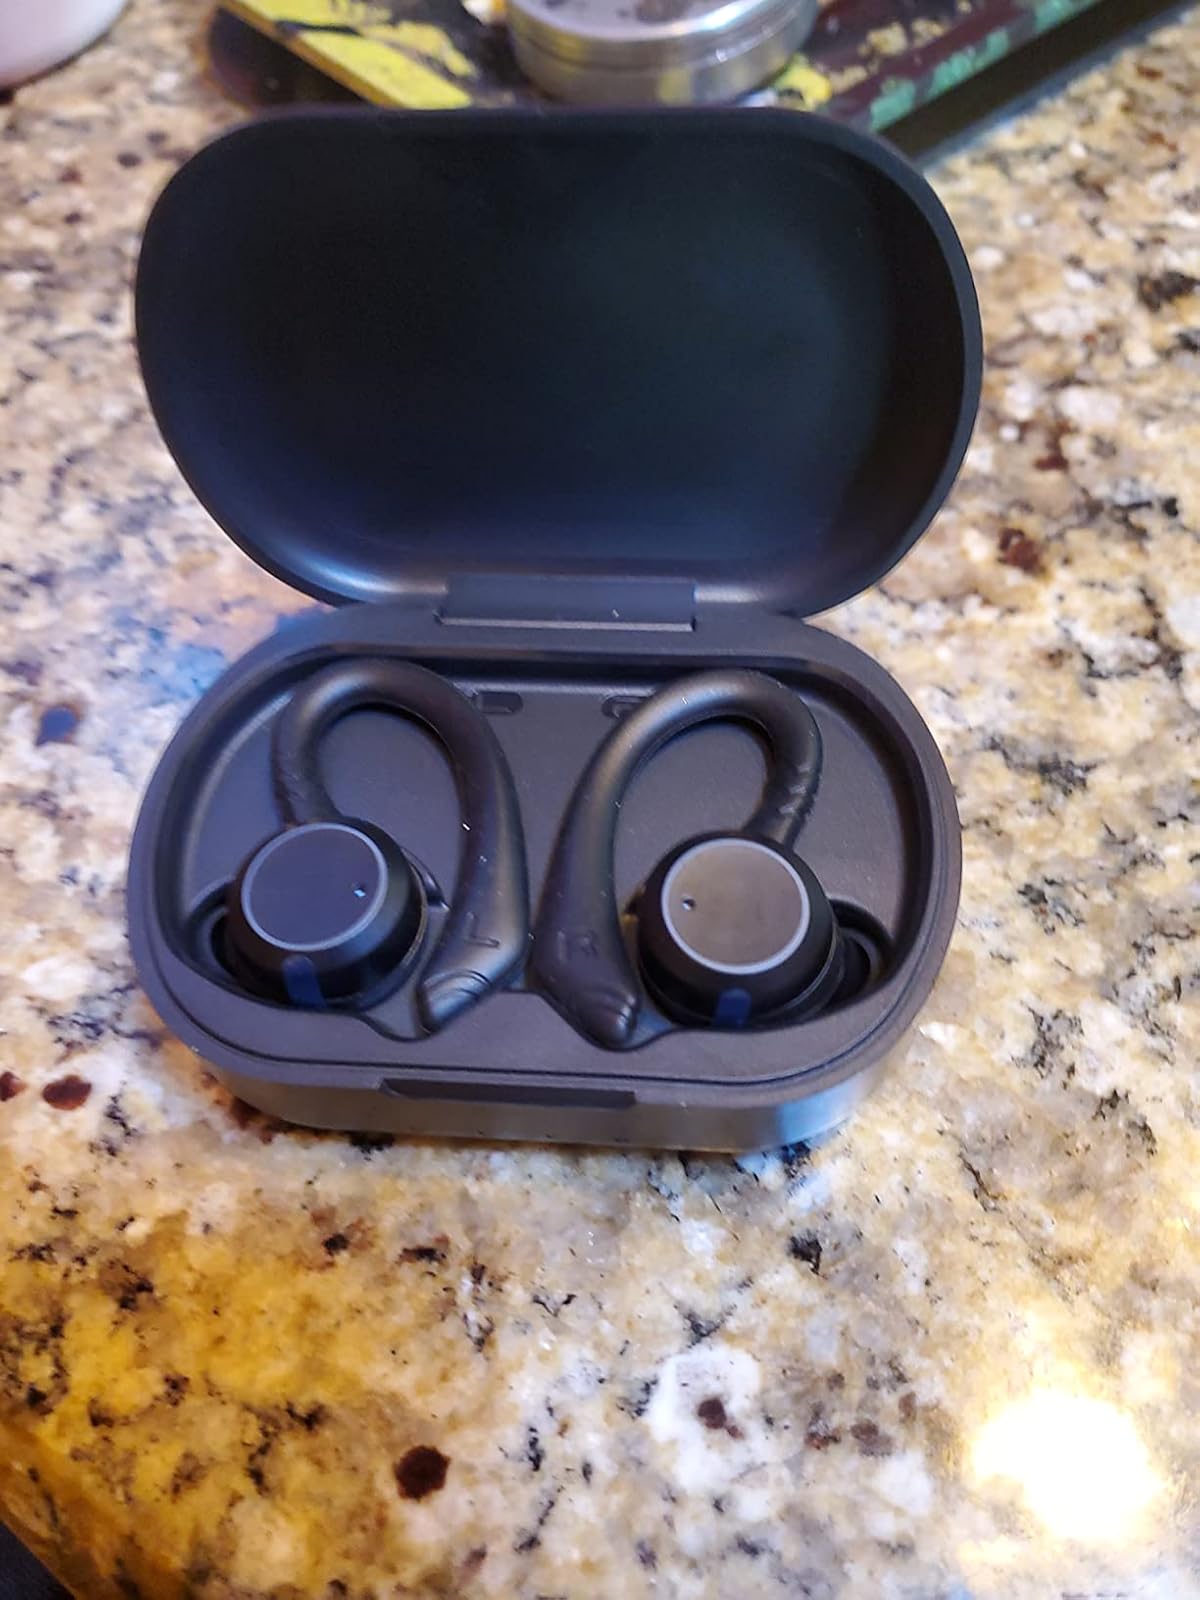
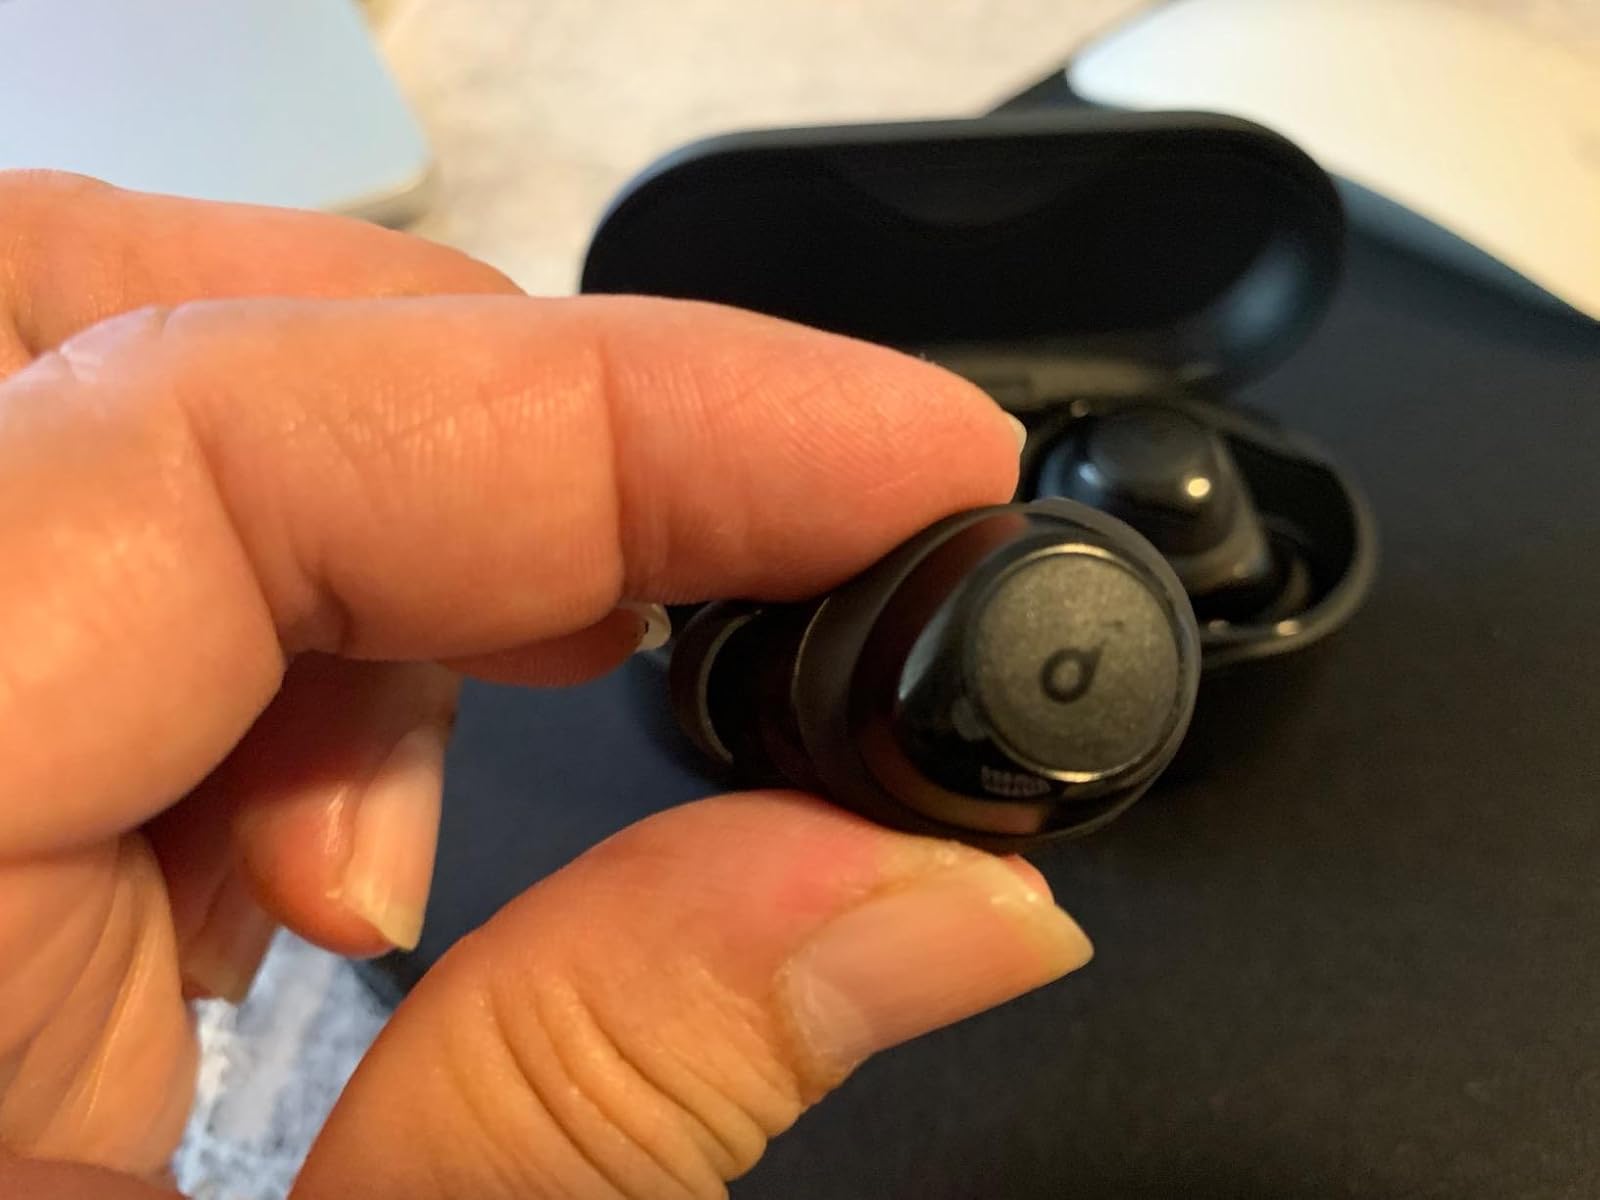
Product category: earbuds
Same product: no